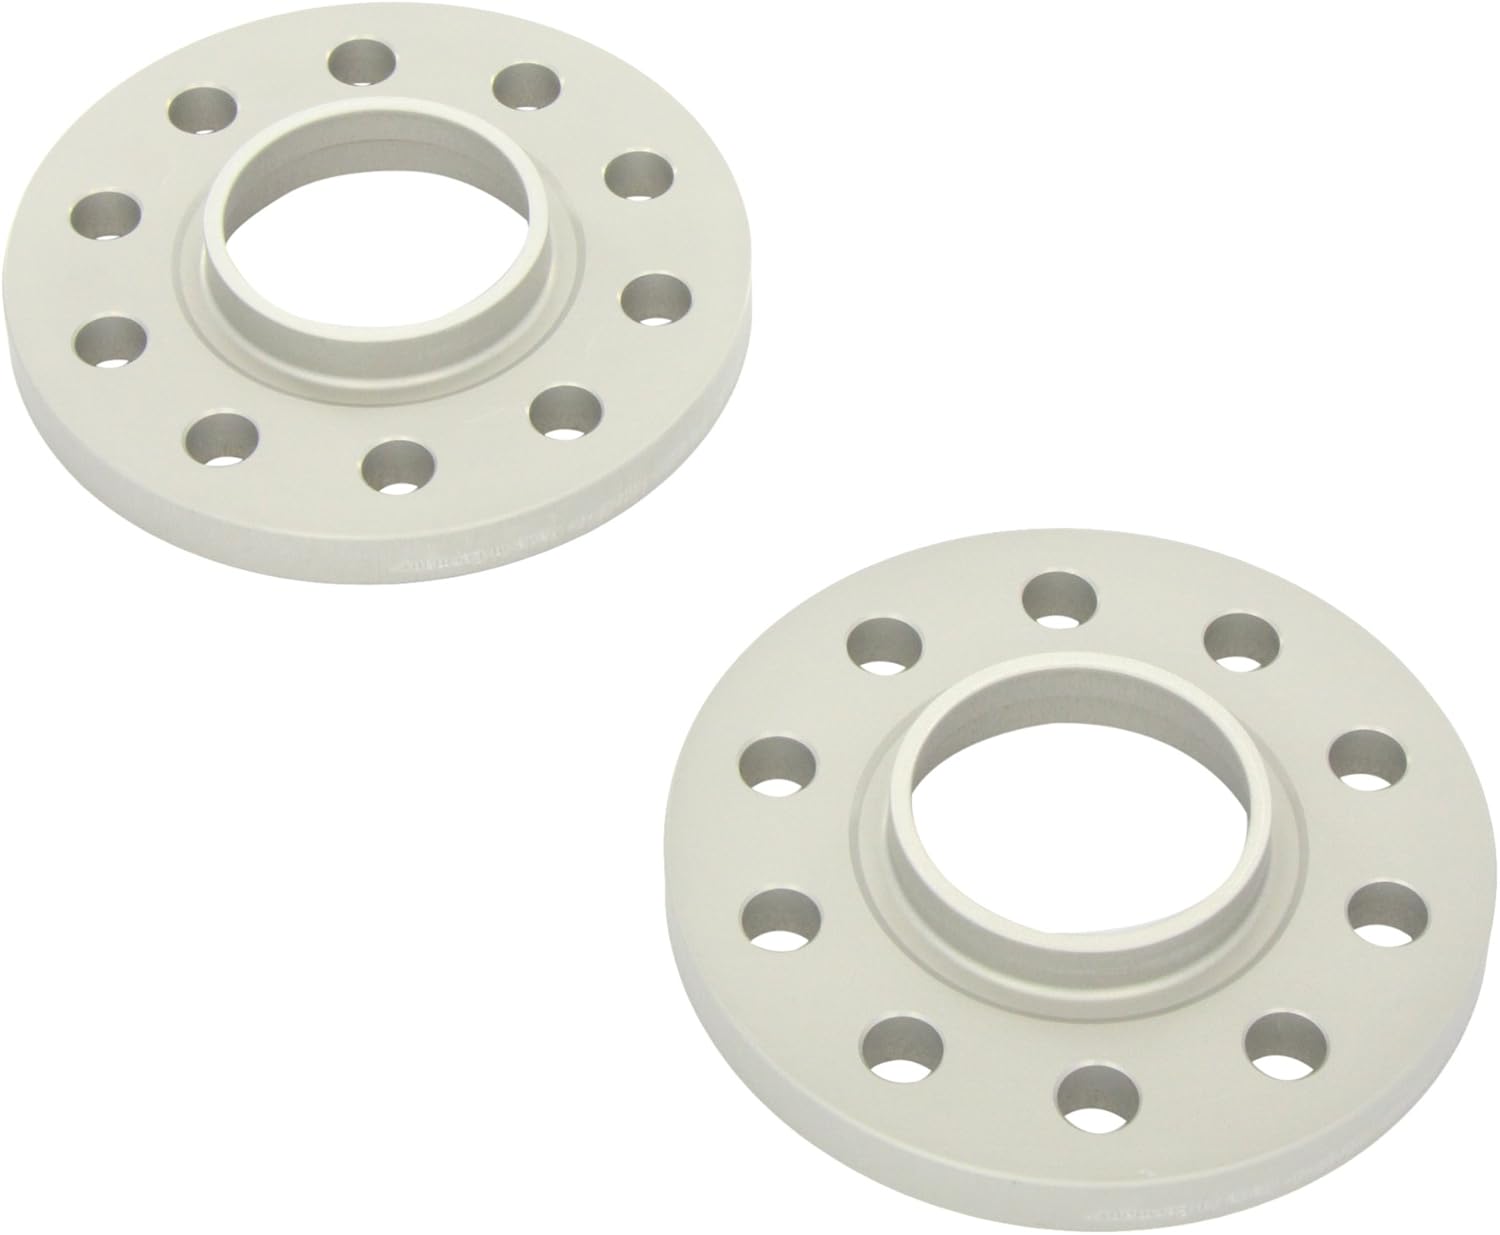
Eibach S90-2-15-001 Pro-Spacer
Category: Automotive
Bolt Circle: 120/5 Centering: 72,5 Thread: M12x1,5 Lowest Offset: 14
Features: Eibach Whell Spacers Pro-Spacer S90-2-15-001 System 2 30mm 5/120 72,5 | Widen your stance - for better handling and appearance | Made from high-tensile-strength aluminum alloy | Exact fitment by using minimal production tolerances, resulting in exceptional wheel balance; All applications tested in rigid durability- and fatigue tests | High-grade corrosion protection through a special coating process (salt spray test according to DIN 50021); Significant weight advantage compared to wheel-spacers made from steel